Amélie Lundahl

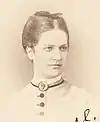
Lundahl in 1860–1875

From 1860 to 1862, she attended the "Svenska Privatskolan" in Oulu. From 1872 to 1876 she studied at the Academy of Fine Arts, Helsinki, with a brief stay at the School of Art and Design in Stockholm, which was made possible by a travel grant. Another travel grant enabled her to go to Paris, where she studied at the Académie Julian with Tony Robert-Fleury, among others, from 1877 to 1881. She stayed there for twelve years altogether, and Brittany became her favorite location for painting.